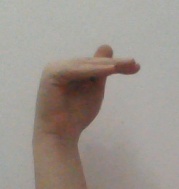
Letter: khaa